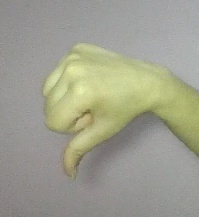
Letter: waw